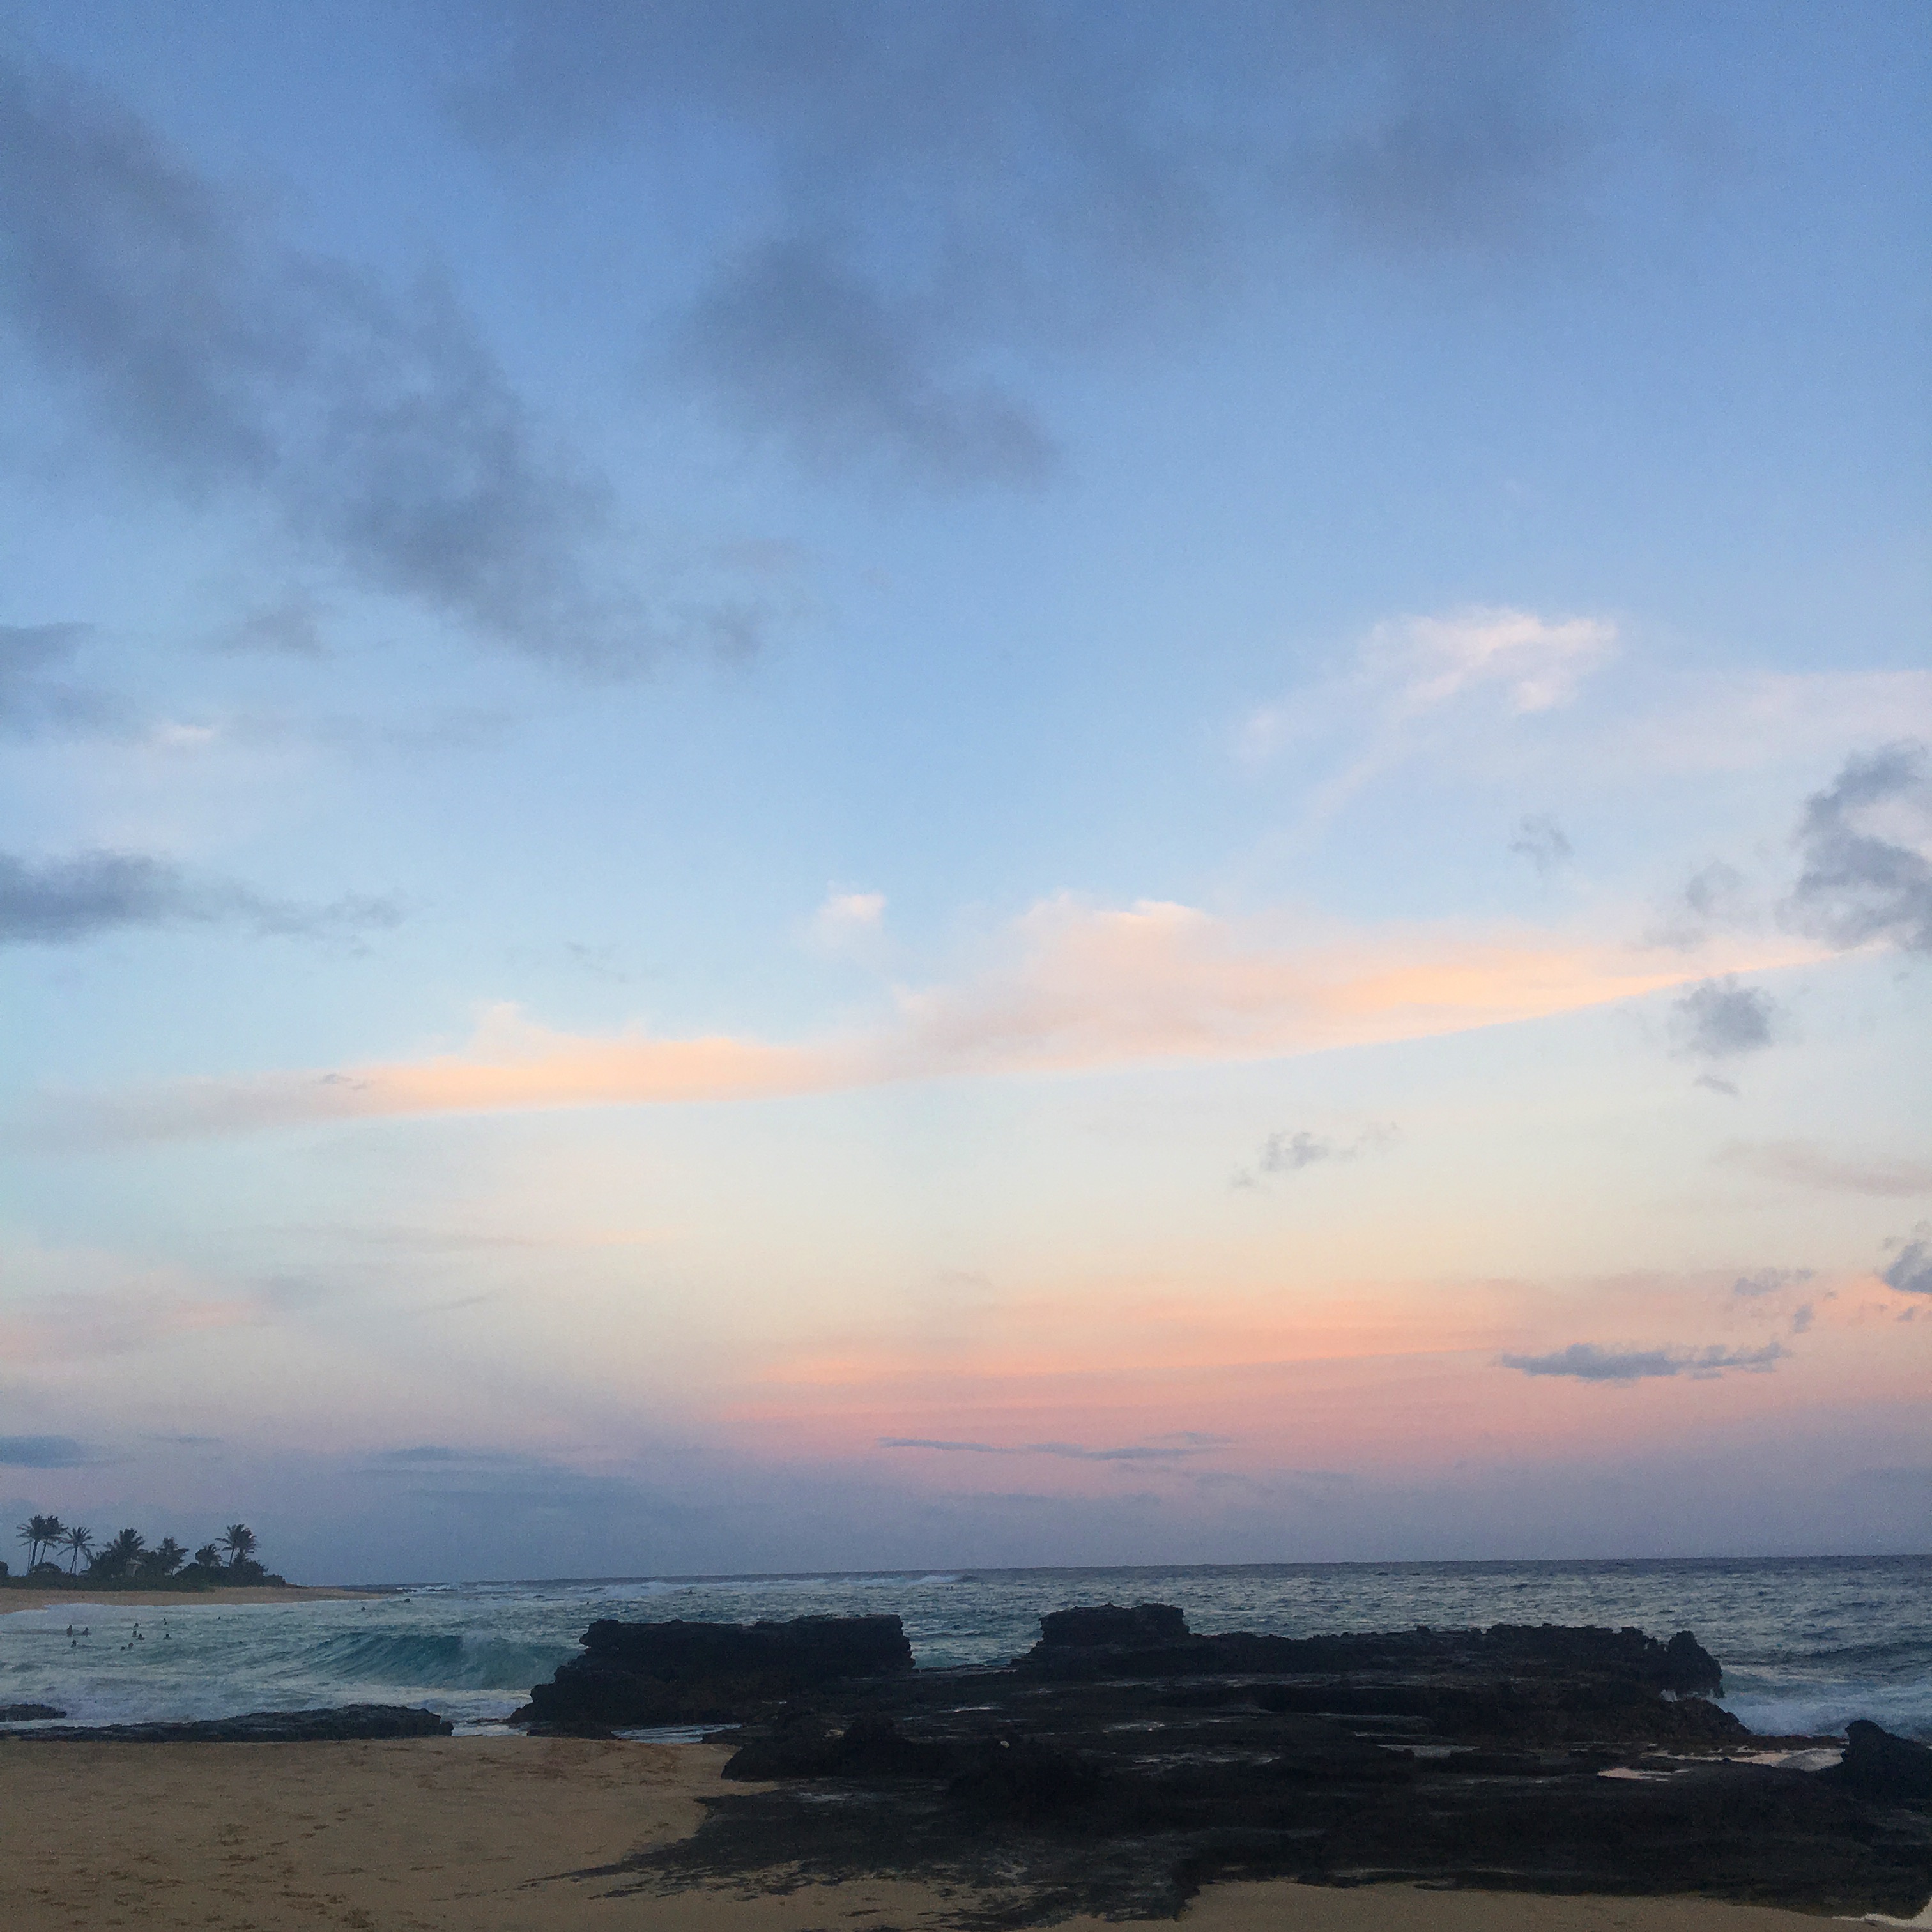
sky, sea, horizon, ocean, sunrise, sunset, dawn, shore, cloud, headland, calm, afterglow, morning, coast, atmosphere, dusk, evening, wind wave, coastal and oceanic landforms, beach, wave